Afghanistan–Japan relations

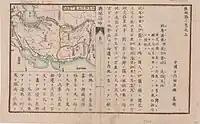
Old Japanese Map of Iran with Afghanistan and Balochistan, published in 1870

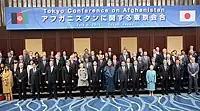
Tokyo Conference on Afghanistan, held in Tokyo on July 8, 2012

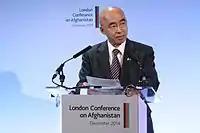
Hiroshi Takahashi, the Japanese ambassador to Afghanistan, pictured 2014

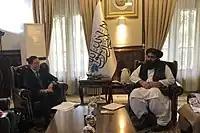
Japanese Ambassador Takashi Okada (left) met with Taliban Foreign Minister Amir Khan Muttaqi in May 2022

Ayub Khan visited Japan as a guest of Japanese Marshal Admiral Tōgō Heihachirō on February 16, 1907, where they celebrated an Asian victory against European imperialism following Japanese victory in the Russo-Japanese War. In early 1914, the Afghan King Habibullah Khan donated money, under a decree, to victims of earthquakes that occurred in Japan, including the Senboku earthquake. Likewise, Japan was well received in Afghanistan.